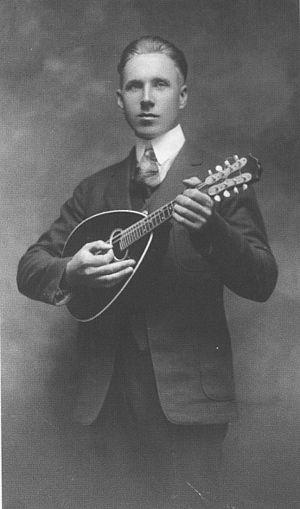
Arthur Kylander était un auteur-compositeur-interprète et joueur de mandoline finno-américain.